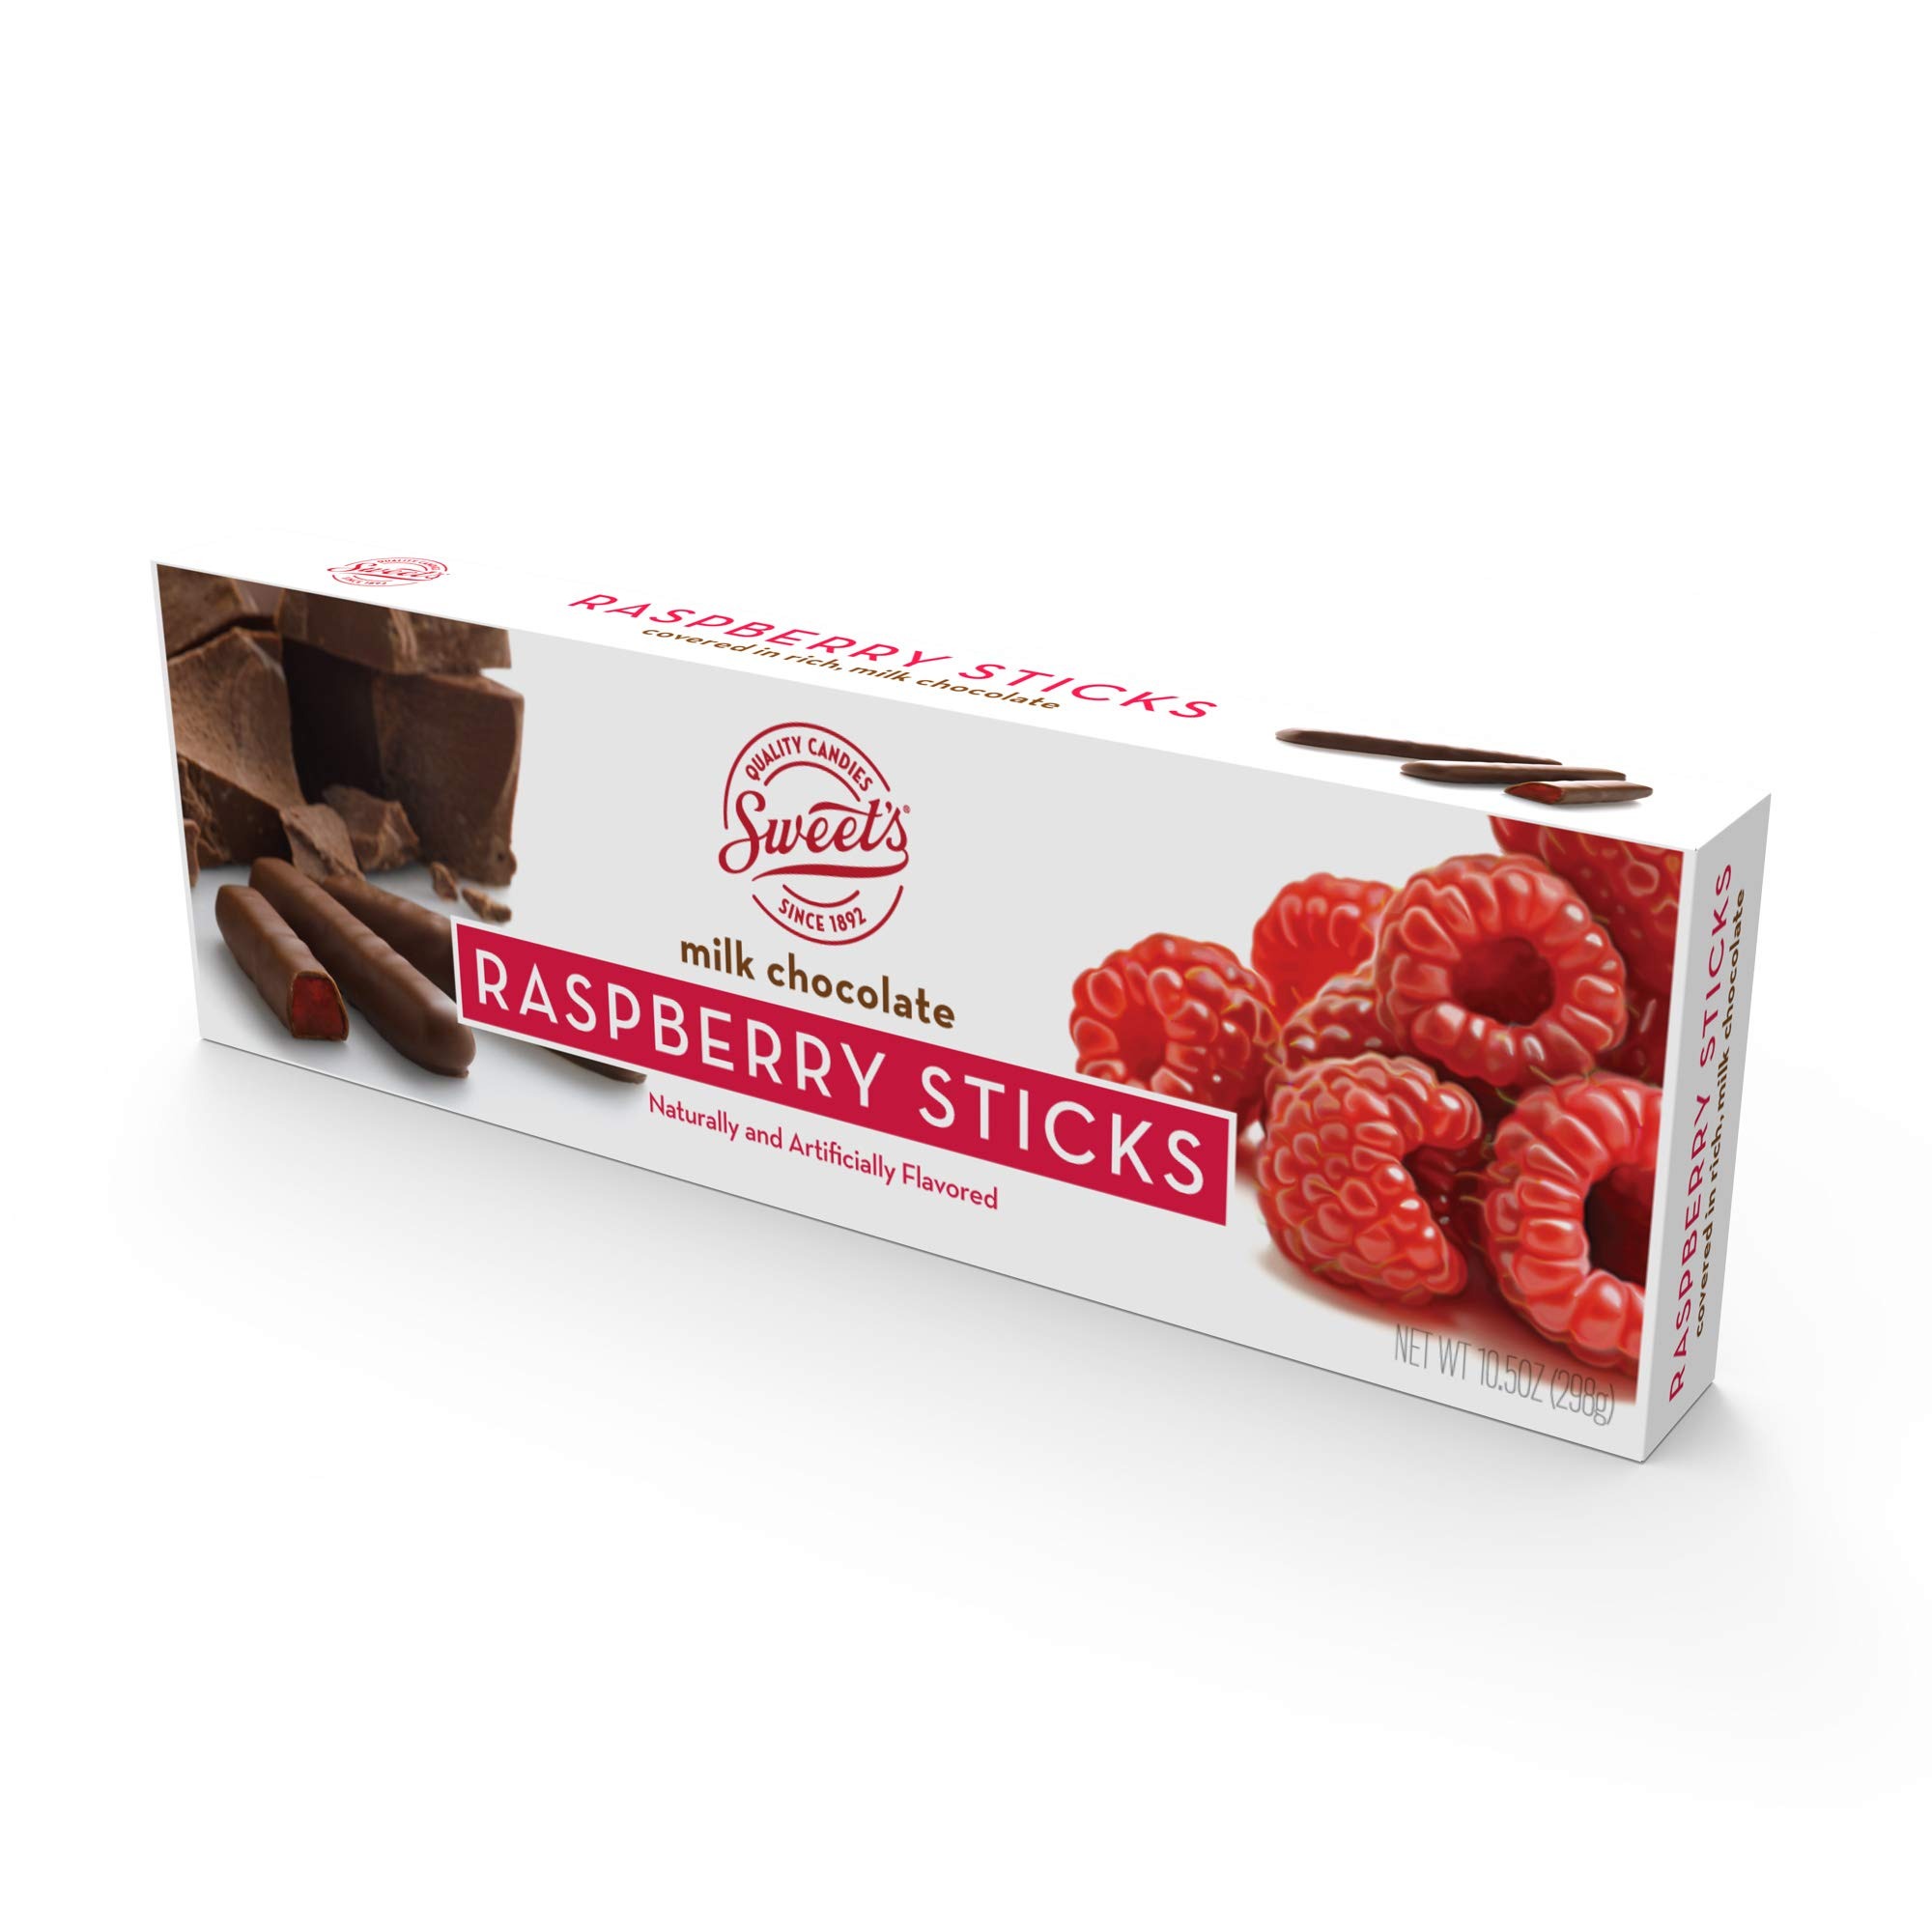
Item Name: Sweet Candy Company Milk Chocolate Orange Sticks - Gourmet Chocolate Covered Sticks, Chocolate Fruit Flavored Sticks, Gift Idea for Holidays, Gluten Free, Kosher - 10.5 oz Box (Pack of 2)
Bullet Point 1: INDULGENT ORANGE CHOCOLATE STICKS: Sweet Candy Company's orange flavored centers coated in real milk chocolate offer smooth, delectable bites that are truly satisfying
Bullet Point 2: GREAT FOR GIFTING: Ideal for holidays, birthdays, Christmas, or care packages, these chocolate orange sticks make a thoughtful gift for any chocolate lover or just a tasty snack for yourself
Bullet Point 3: GOURMET QUALITY: Discover a nostalgic, classic treat crafted with quality ingredients and a mouthwatering balance of fruity orange flavor and rich milk chocolate
Bullet Point 4: GLUTEN FREE TREAT: Our chocolate sticks are made without gluten, offering a delicious treat for those with dietary preferences or restrictions. Enjoy their sweet fruity taste with confidence
Bullet Point 5: KOSHER CHOCOLATE STICKS: Sweet's fruit flavored chocolate sticks are kosher, making them a suitable option for those who seek tasty certified snacks that fit their lifestyle choices
Product Description: <b>2 - 10.5 oz boxes of Sweet Candy Company Chocolate Covered Fruit Sticks (Milk Chocolate Orange)</b><br>Sweet Candy Company's classic Chocolate Covered Orange Sticks are the perfect candy to eat yourself or gift to a friend. Soft, Orange flavored centers blanketed in milk chocolate are always appreciated and enjoyed. Gluten free and Kosher. Proud USA Company.
Value: 10.5
Unit: Ounce

Price: 22.97